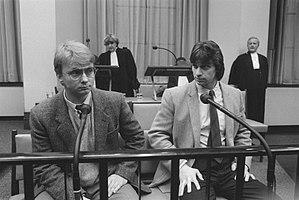
L'enlèvement de Freddy Heineken, président de Heineken International, est un fait divers médiatique ayant eu lieu aux Pays-Bas en 1983. L'homme d'affaires et son chauffeur Ab Doderer sont enlevés le 9 novembre 1983 à Amsterdam. Ils sont libérés le 30 novembre contre une forte rançon. Les ravisseurs Cor van Hout, Willem Holleeder, Jan Boellaard, Frans Meijer et Martin Erkamps sont par la suite arrêtés et emprisonnés.